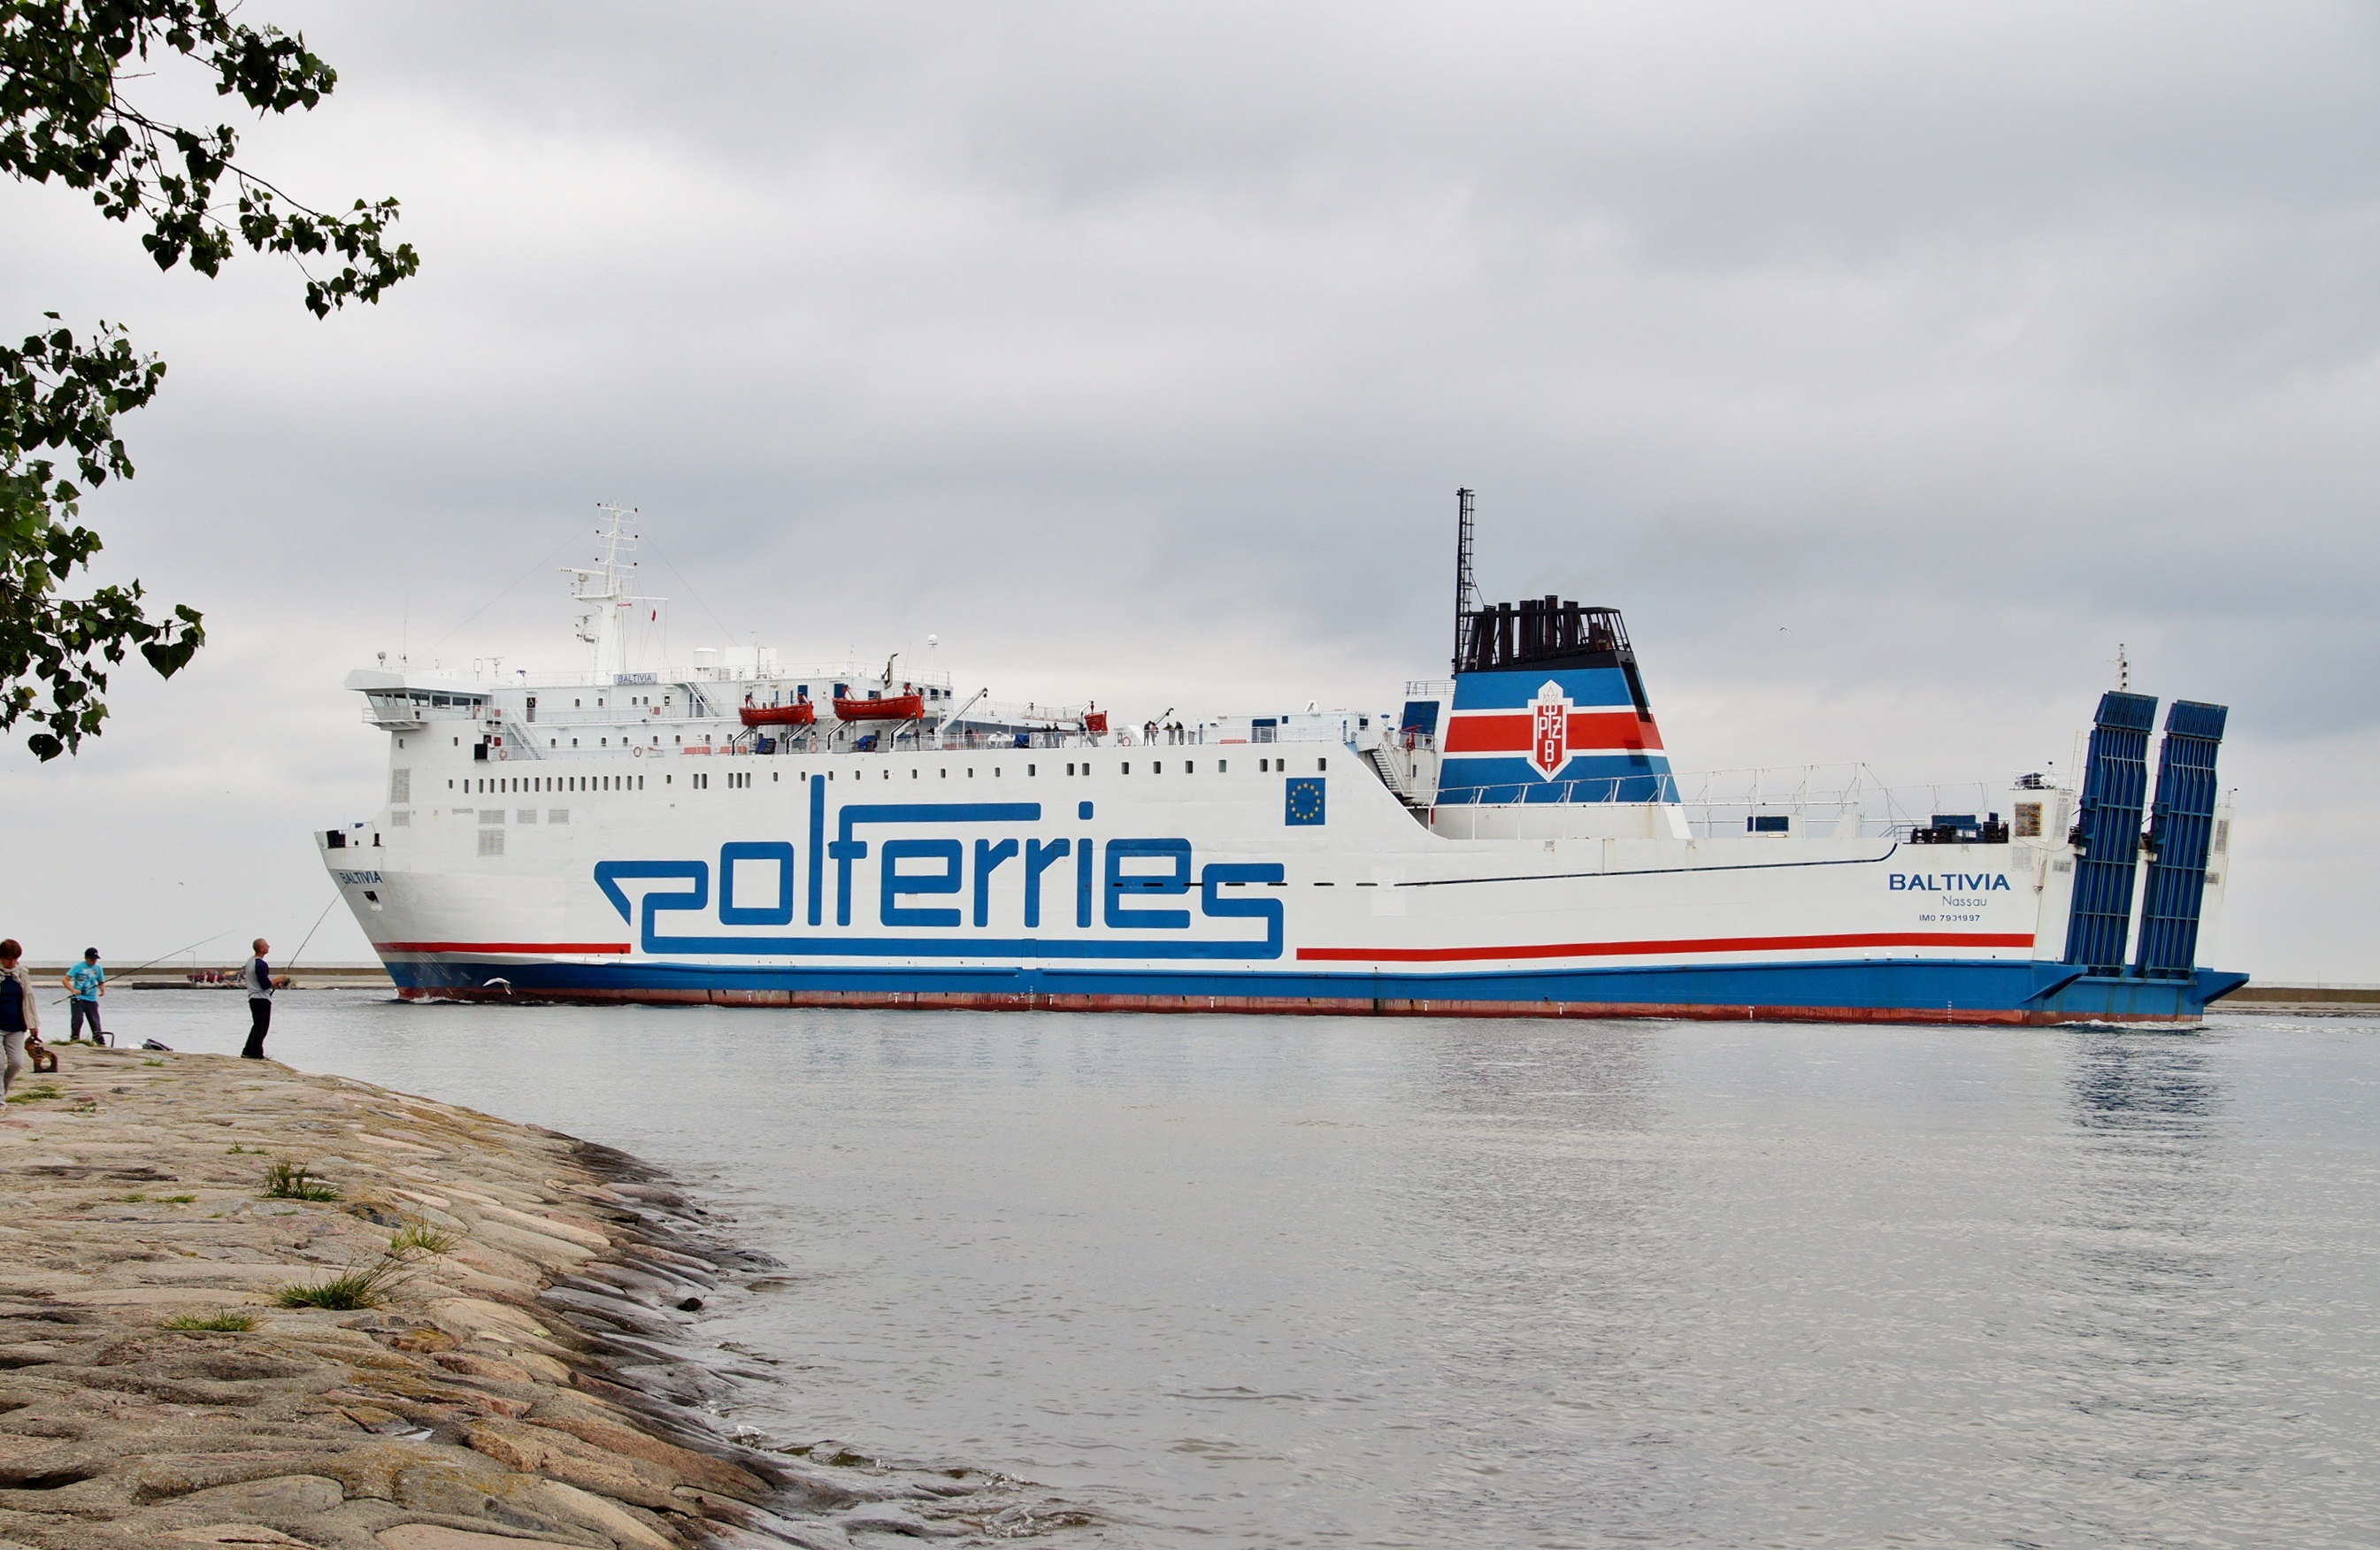
sea, coast, ocean, boat, ship, transport, vehicle, cargo ship, ferry, channel, shipping, tugboat, watercraft, fishing vessel, passenger ship, freight transport